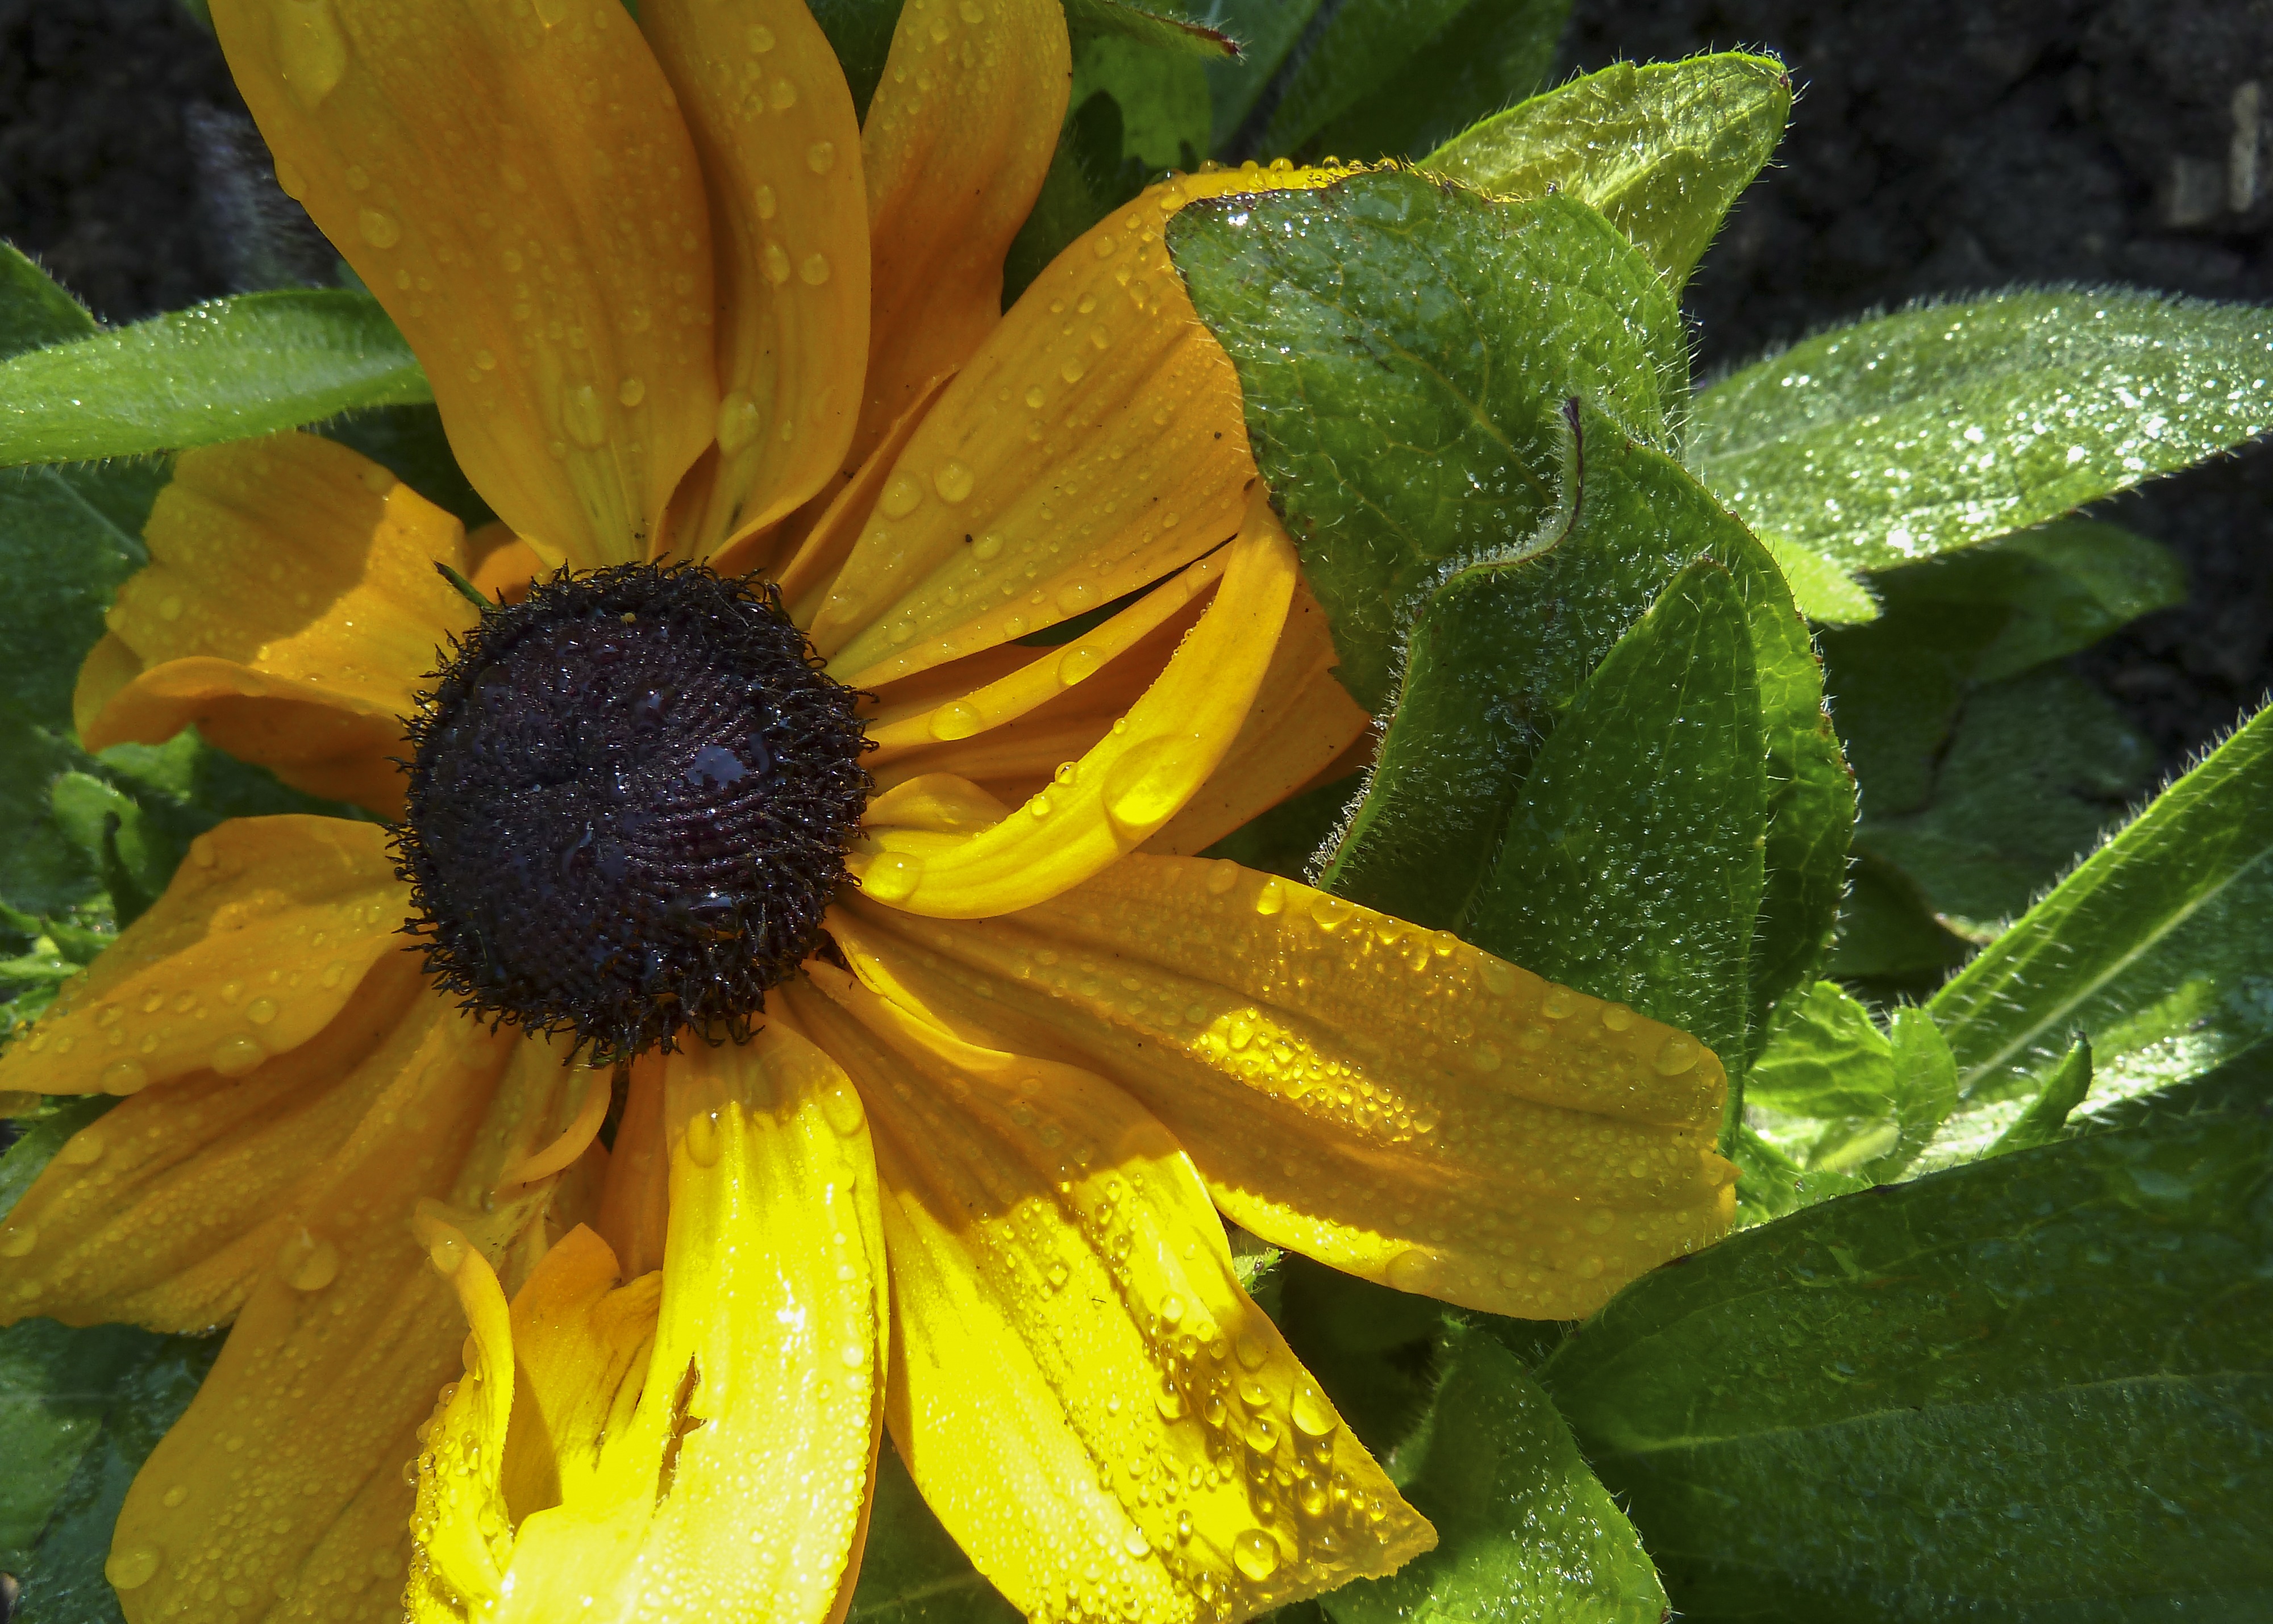
nature, plant, leaf, flower, petal, green, macro, botany, yellow, garden, flora, sunflower, wildflower, close up, gardening, macro photography, flowering plant, daisy family, land plant, ordinary sunhat